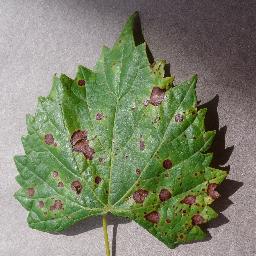
Label: Grape___Black_rot